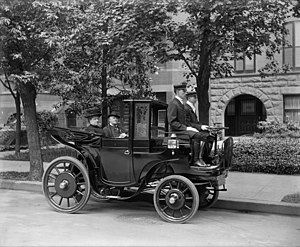
Motoriseret køretøj
Et motoriseret køretøj fra 1906. Passager er den amerikanske senator  George P. Wetmore med frue.
Et motoriseret køretøj eller motorkøretøj er et køretøj med monteret motor. Det kan fx være en bil, knallert eller motorcykel.